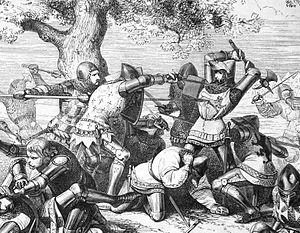
Sir Robert Bemborough, mort en 1351, est un chevalier médiéval qui a mené la faction Montfortiste pendant le Combat des Trente, une bataille arrangée entre trente chevaliers des deux côtés pendant la Guerre de Succession de Bretagne, lutte pour le contrôle du duché entre la Maison de Montfort et la Maison de Blois. Il a été tué dans la bataille.
Le combat des Trente est un épisode de la guerre de Succession de Bretagne qui se déroula le 26 ou 27 mars 1351 sur le territoire actuel de la commune de Guillac, entre Josselin et Ploërmel, près du « chêne de la lande de Mi-Voie ». À la suite d'un défi lancé par Jean IV de Beaumanoir, un combat est organisé entre trente partisans de Charles de Blois et trente partisans de Jean de Montfort.